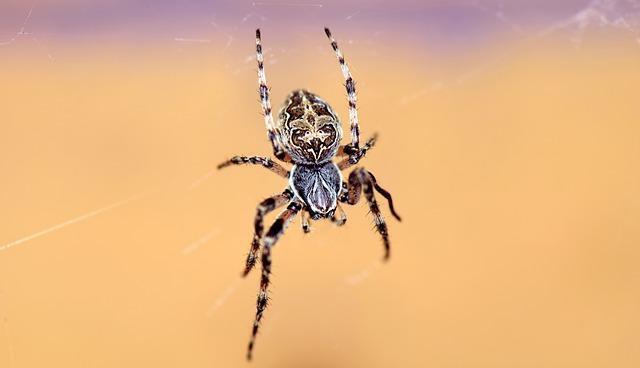
spider